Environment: real
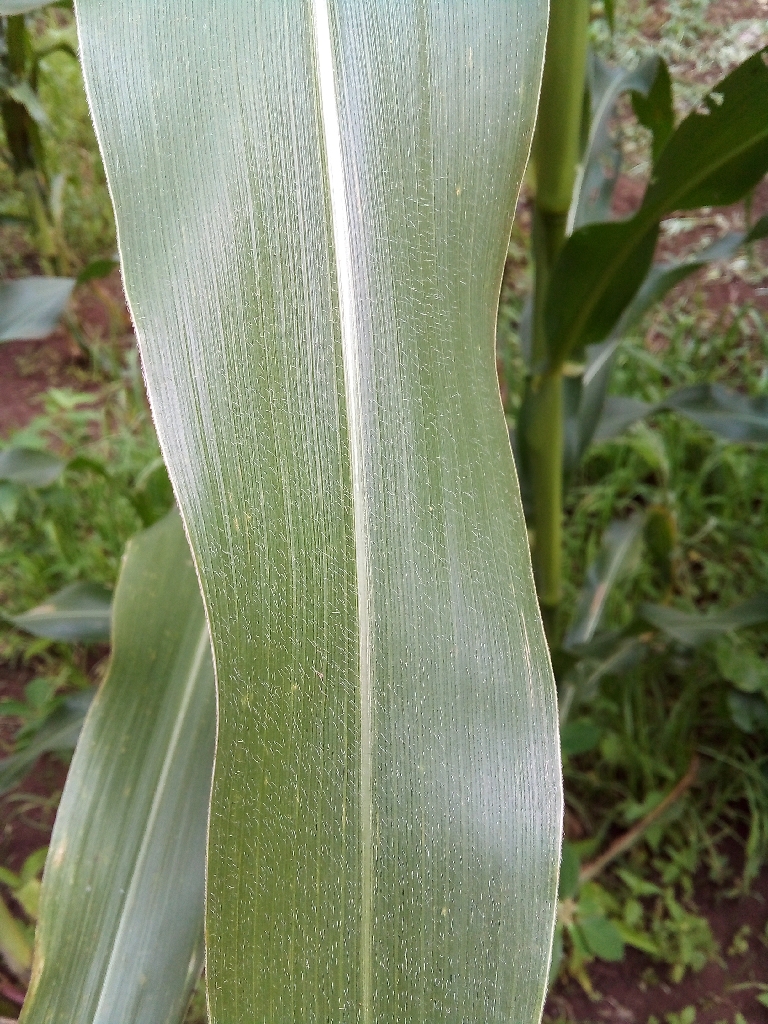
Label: healthy